Fort Carillon

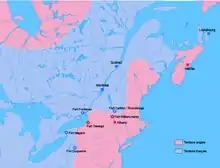
Location of Fort Carillon.

Fort Carillon was situated south of Lake Champlain and north of Lake George, a natural point of conflict between the French forces, which were advancing south from Quebec City through the Richelieu River towards Lake Champlain and the Hudson Valley, and the British forces, which were hoping to move north. The area was chosen so as to control the southern point of Lake Champlain as well as access to the Hudson Valley. The fort is surrounded by water on three sides, and on half of the fourth side by a moat. The portion remaining was strongly fortified by deep trenches, sustained by three batteries of cannon and, in front of the fort, blocked by trees which had been cut down and the pointed ends strengthened by fire, creating a formidable defensive system.